Latium

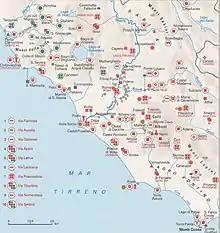
Archeological sites of Latium

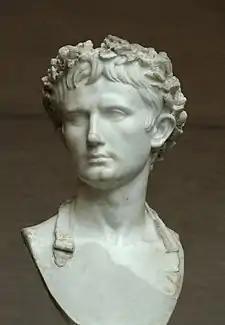
Bust of Augustus wearing the Civic Crown. Glyptothek, Munich

The region that would become Latium had been home to settled agricultural populations since the early Bronze Age and was known to the Ancient Greeks and even earlier to the Mycenaean Greeks. The name is most likely derived from the Latin word ""latus"", meaning "wide", expressing the idea of "flat land" (in contrast to the local Sabine high country). The Etruscans, from their home region of Etruria, exerted a strong cultural and political influence on Latium from about the 8th century BC onward. However, they were unable to assert political hegemony over the region, which was controlled by small, autonomous city-states in a manner roughly analogous to the state of affairs that prevailed in Ancient Greece. Indeed, the region's cultural and geographic proximity to the cities of Magna Graecia had a strong impact upon its early history.